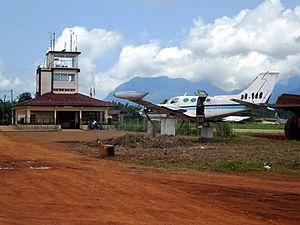
L'aérodrome de Principe est l'un des deux aéroports de Sao Tomé-et-Principe.